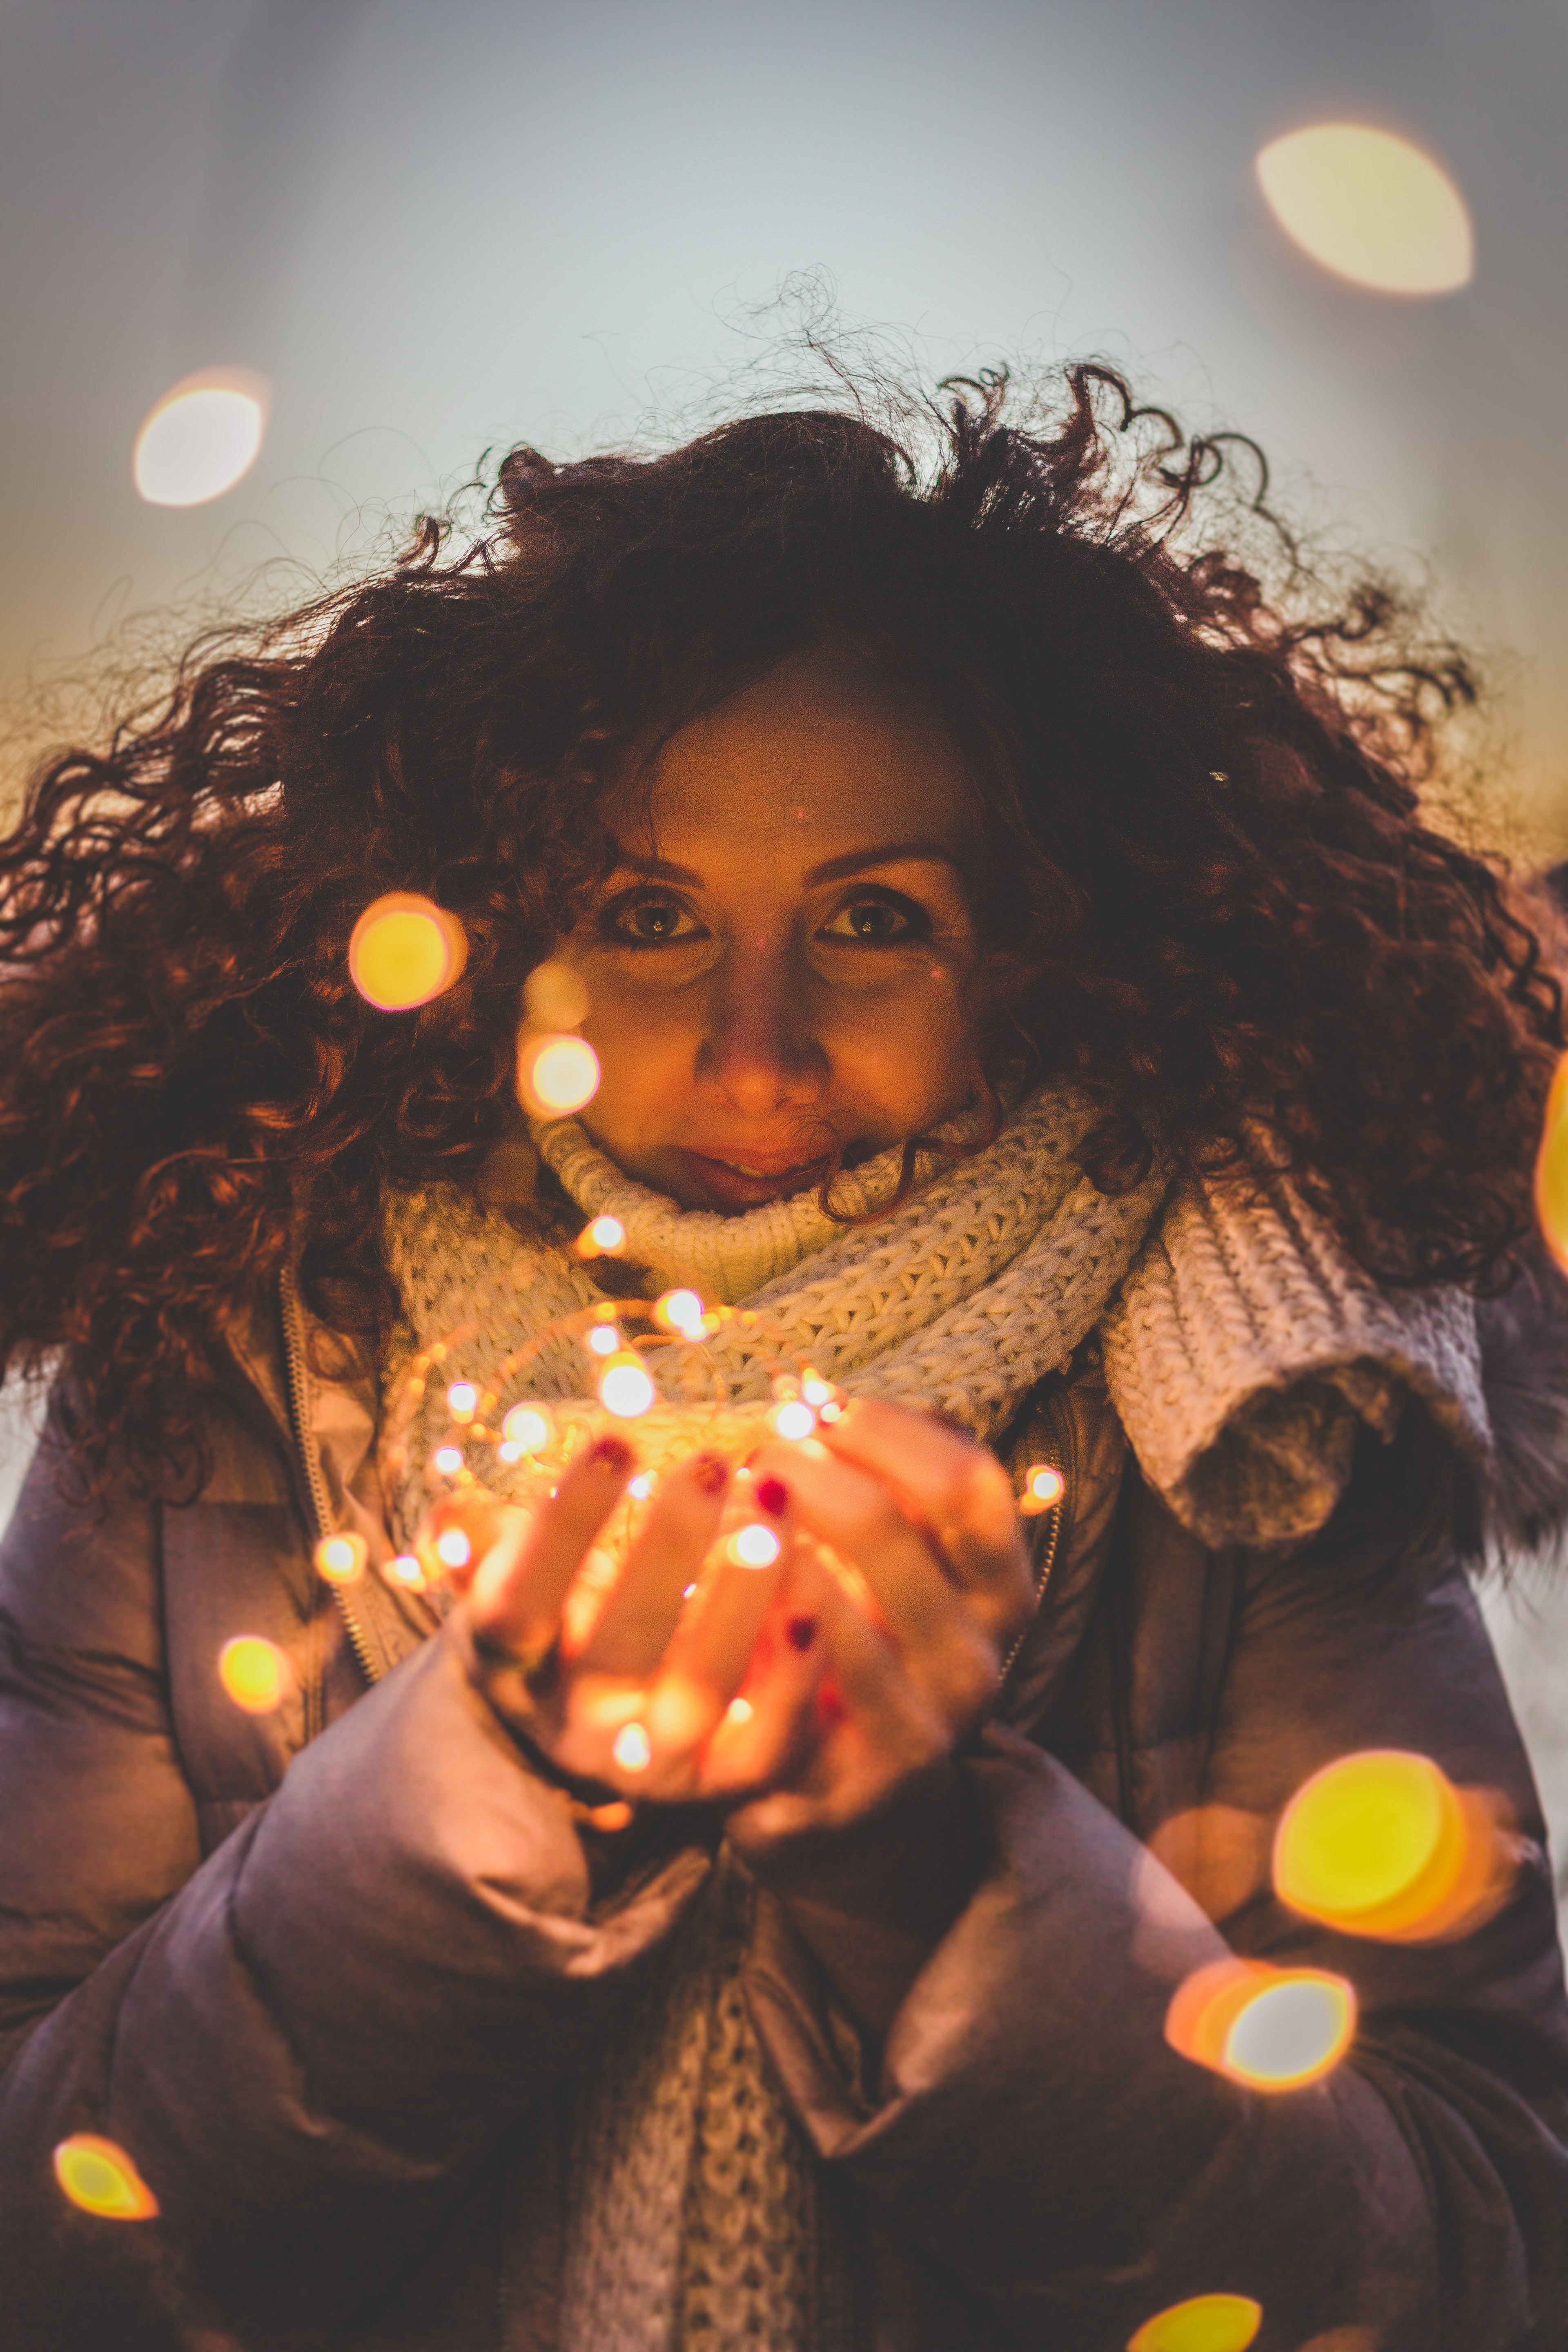
hair, hairstyle, orange, dreadlocks, fun, sky